Parkville, Victoria

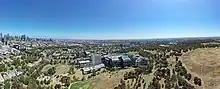
Aerial panorama of Royal Park. The Melbourne skyline sits on the left of the horizon.

Originally known as Park ville or Park-ville, the origins of the name are uncertain. The suburb may have been named after Royal Park. "Park-ville" was the name of one of the early homes along Flemington Road owned by the Ryan family in the 1870s, and there was once a street in Hotham named Parkville Street, which may have led toward this home. Before the 1870s, much of the area was known as either Hotham (North Melbourne) or Carlton, and during this time Parkville was simply a locality of Carlton. The name Park Ville came into common use after 1875, and was gradually shortened to its current form.